Otto Weckerling

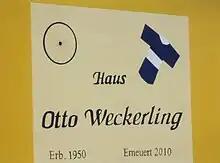
Image showing tomb of Otto Weckerling

Otto Weckerling (Magdeburg, 23 October 1910 — Dortmund, 6 May 1977) was a German professional road bicycle racer. Weckerling won two stages in the Tour de France.